Birmingham Newman University

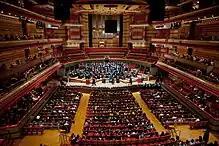
Newman University Graduation, 2011, Symphony Hall, Birmingham

In 2013, the university invested £20 million in developing parts of the campus, including a new library and entrance named the St Chad Building. These were opened by Olympic athlete Kristian Thomas and nominated for the Education category BD Architect of the Year Award, 2012.